Neil Young

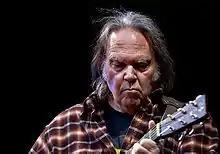
Young performing in Oslo, Norway, in 2009

Young continued to release new material at a rapid pace through the first decade of the new millennium. The studio album "Silver & Gold" and live album "Road Rock Vol. 1" were released in 2000 and were both accompanied by live concert films. His 2001 single "Let's Roll" was a tribute to the victims of the September 11 attacks, and the effective action taken by the passengers and crew on Flight 93 in particular.